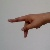
The image shows a hand gesture representing the letter 'P' in Indian Sign Language.